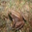
Label: frog